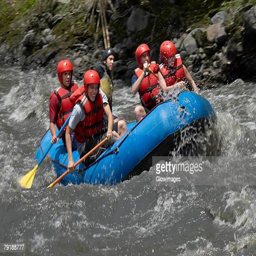
people rafting in a river